Sheila (French singer)

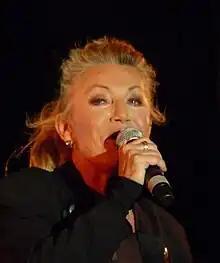
Sheila, February 2008

Annie Chancel (born 16 August 1945), known as Sheila, is a French pop singer who became successful as a solo artist in the 1960s and 1970s, and was also part of the duo Sheila & Ringo with her husband singer Ringo. She also fronted a disco act called Sheila and B. Devotion. Her stage name came from the title of her first release, a French cover version of "Sheila", a hit by Tommy Roe.